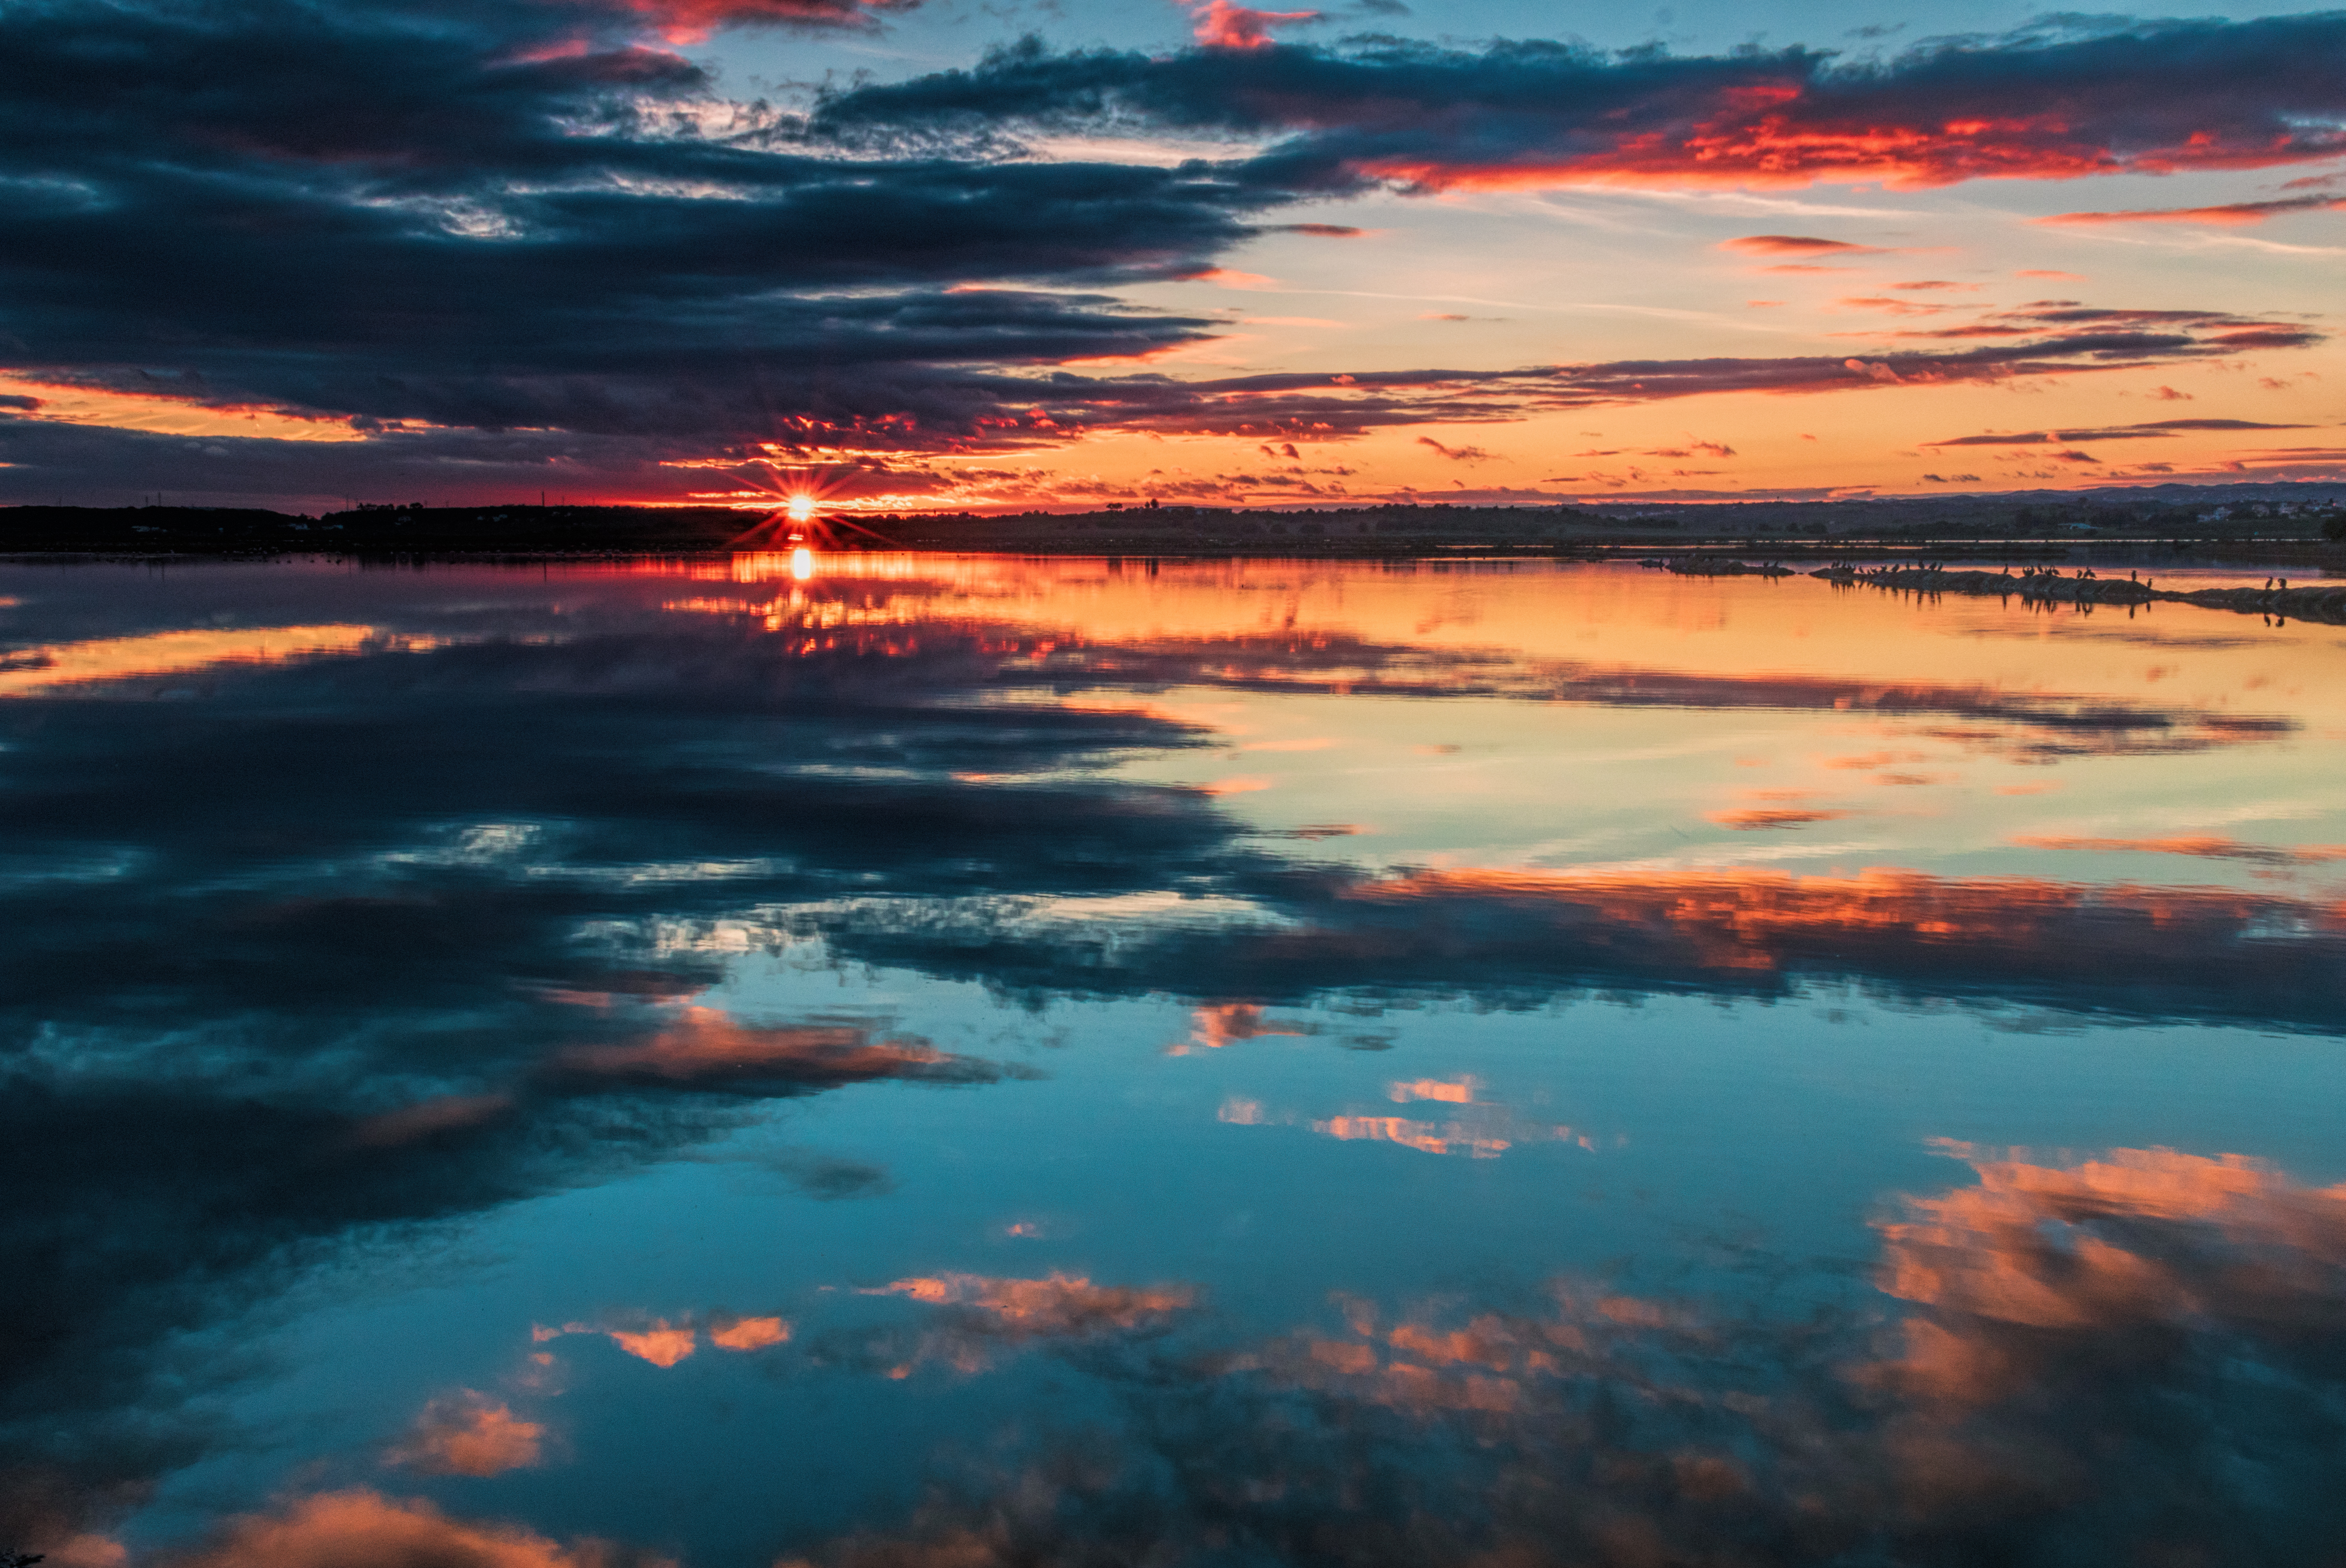
sunset, reflection, water, cloud, sky, water resources, atmosphere, natural landscape, afterglow, dusk, orange, lake, sunlight, atmospheric phenomenon, watercourse, horizon, cumulus, sunrise, landscape, red sky at morning, waterway, geological phenomenon, calm, dawn, wind wave, shore, wetland, reservoir, meteorological phenomenon, coast, ocean, rock, event, wave, evening, sound, bay, loch, tropics, lake district, headland, art, inlet, sea, magenta, hill, tide, river